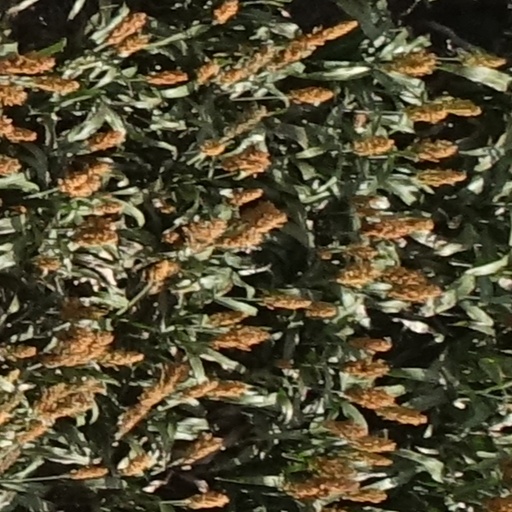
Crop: sorghum